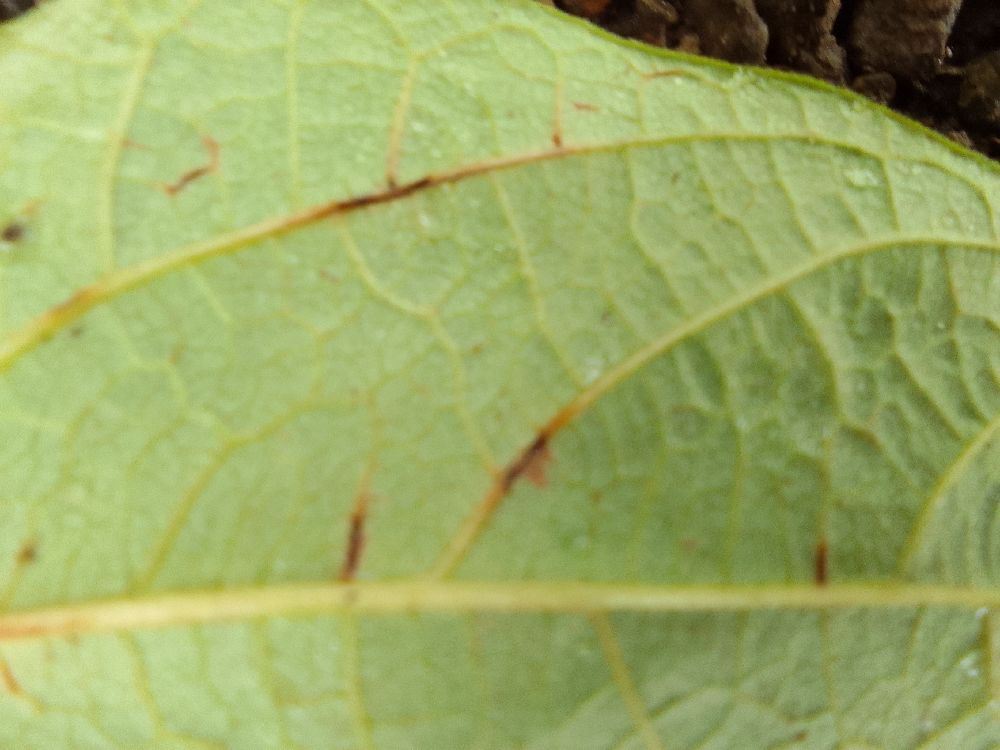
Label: anthracnose